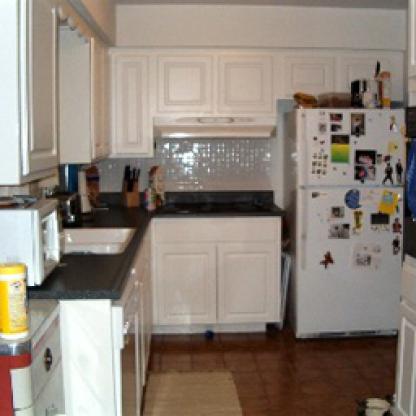
Scene: Indoor